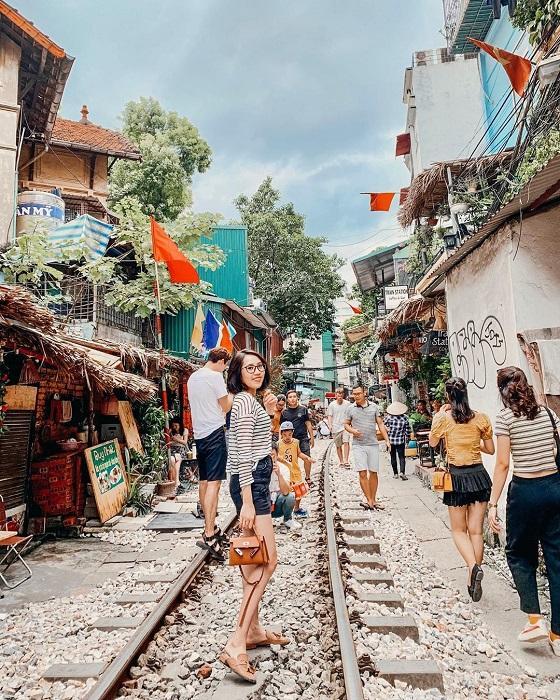
có nhiều người đang xuất hiện ở trên đường ray tàu hoả